Rosebank, Liverpool

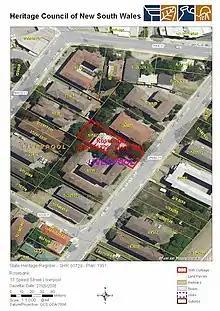
Heritage boundaries

Rosebank is considered to be State heritage significance for its association with the life and works of the architect, politician and Postmaster-General, Varney Parkes (1857–1935). Varney Parkes, the son of Sir Henry Parkes, was a Liverpool Council Alderman, State Parliamentarian (1885–1913), Postmaster-General (1889–1899) and successful architect. Parkes who trained under the Colonial Architect, James Barnet between 1878 and 1880 established a successful architectural practice with C. H. E. Blackman and was responsible for the design of a wide range of buildings over much of urban and rural New South Wales, including hotels, warehouses, banks, commercial premises and domestic residences.